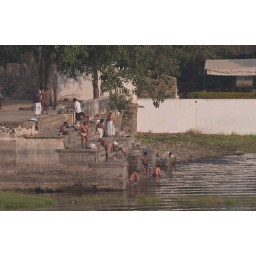
Some men bathing in the Udaipur lake as seen from the Lake Palace Hotel, a.k.a. the island of female assasins in &amp;quot;Octopussy&amp;quot;